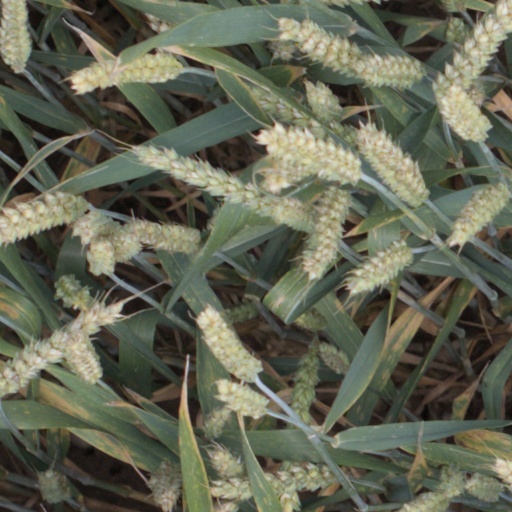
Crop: wheat